Tangier Assignment

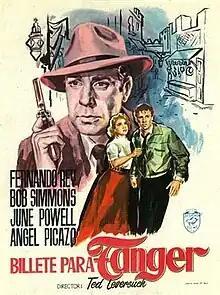

Tangier Assignment (Spanish: Billete para Tánger) is a 1955 British-Spanish crime film directed by César Fernández Ardavín and starring Fernando Rey, Bob Simmons and Gustavo Re. The film's sets were designed by the art director Tomás Fernández. Location shooting took place around Tangier in Morocco.